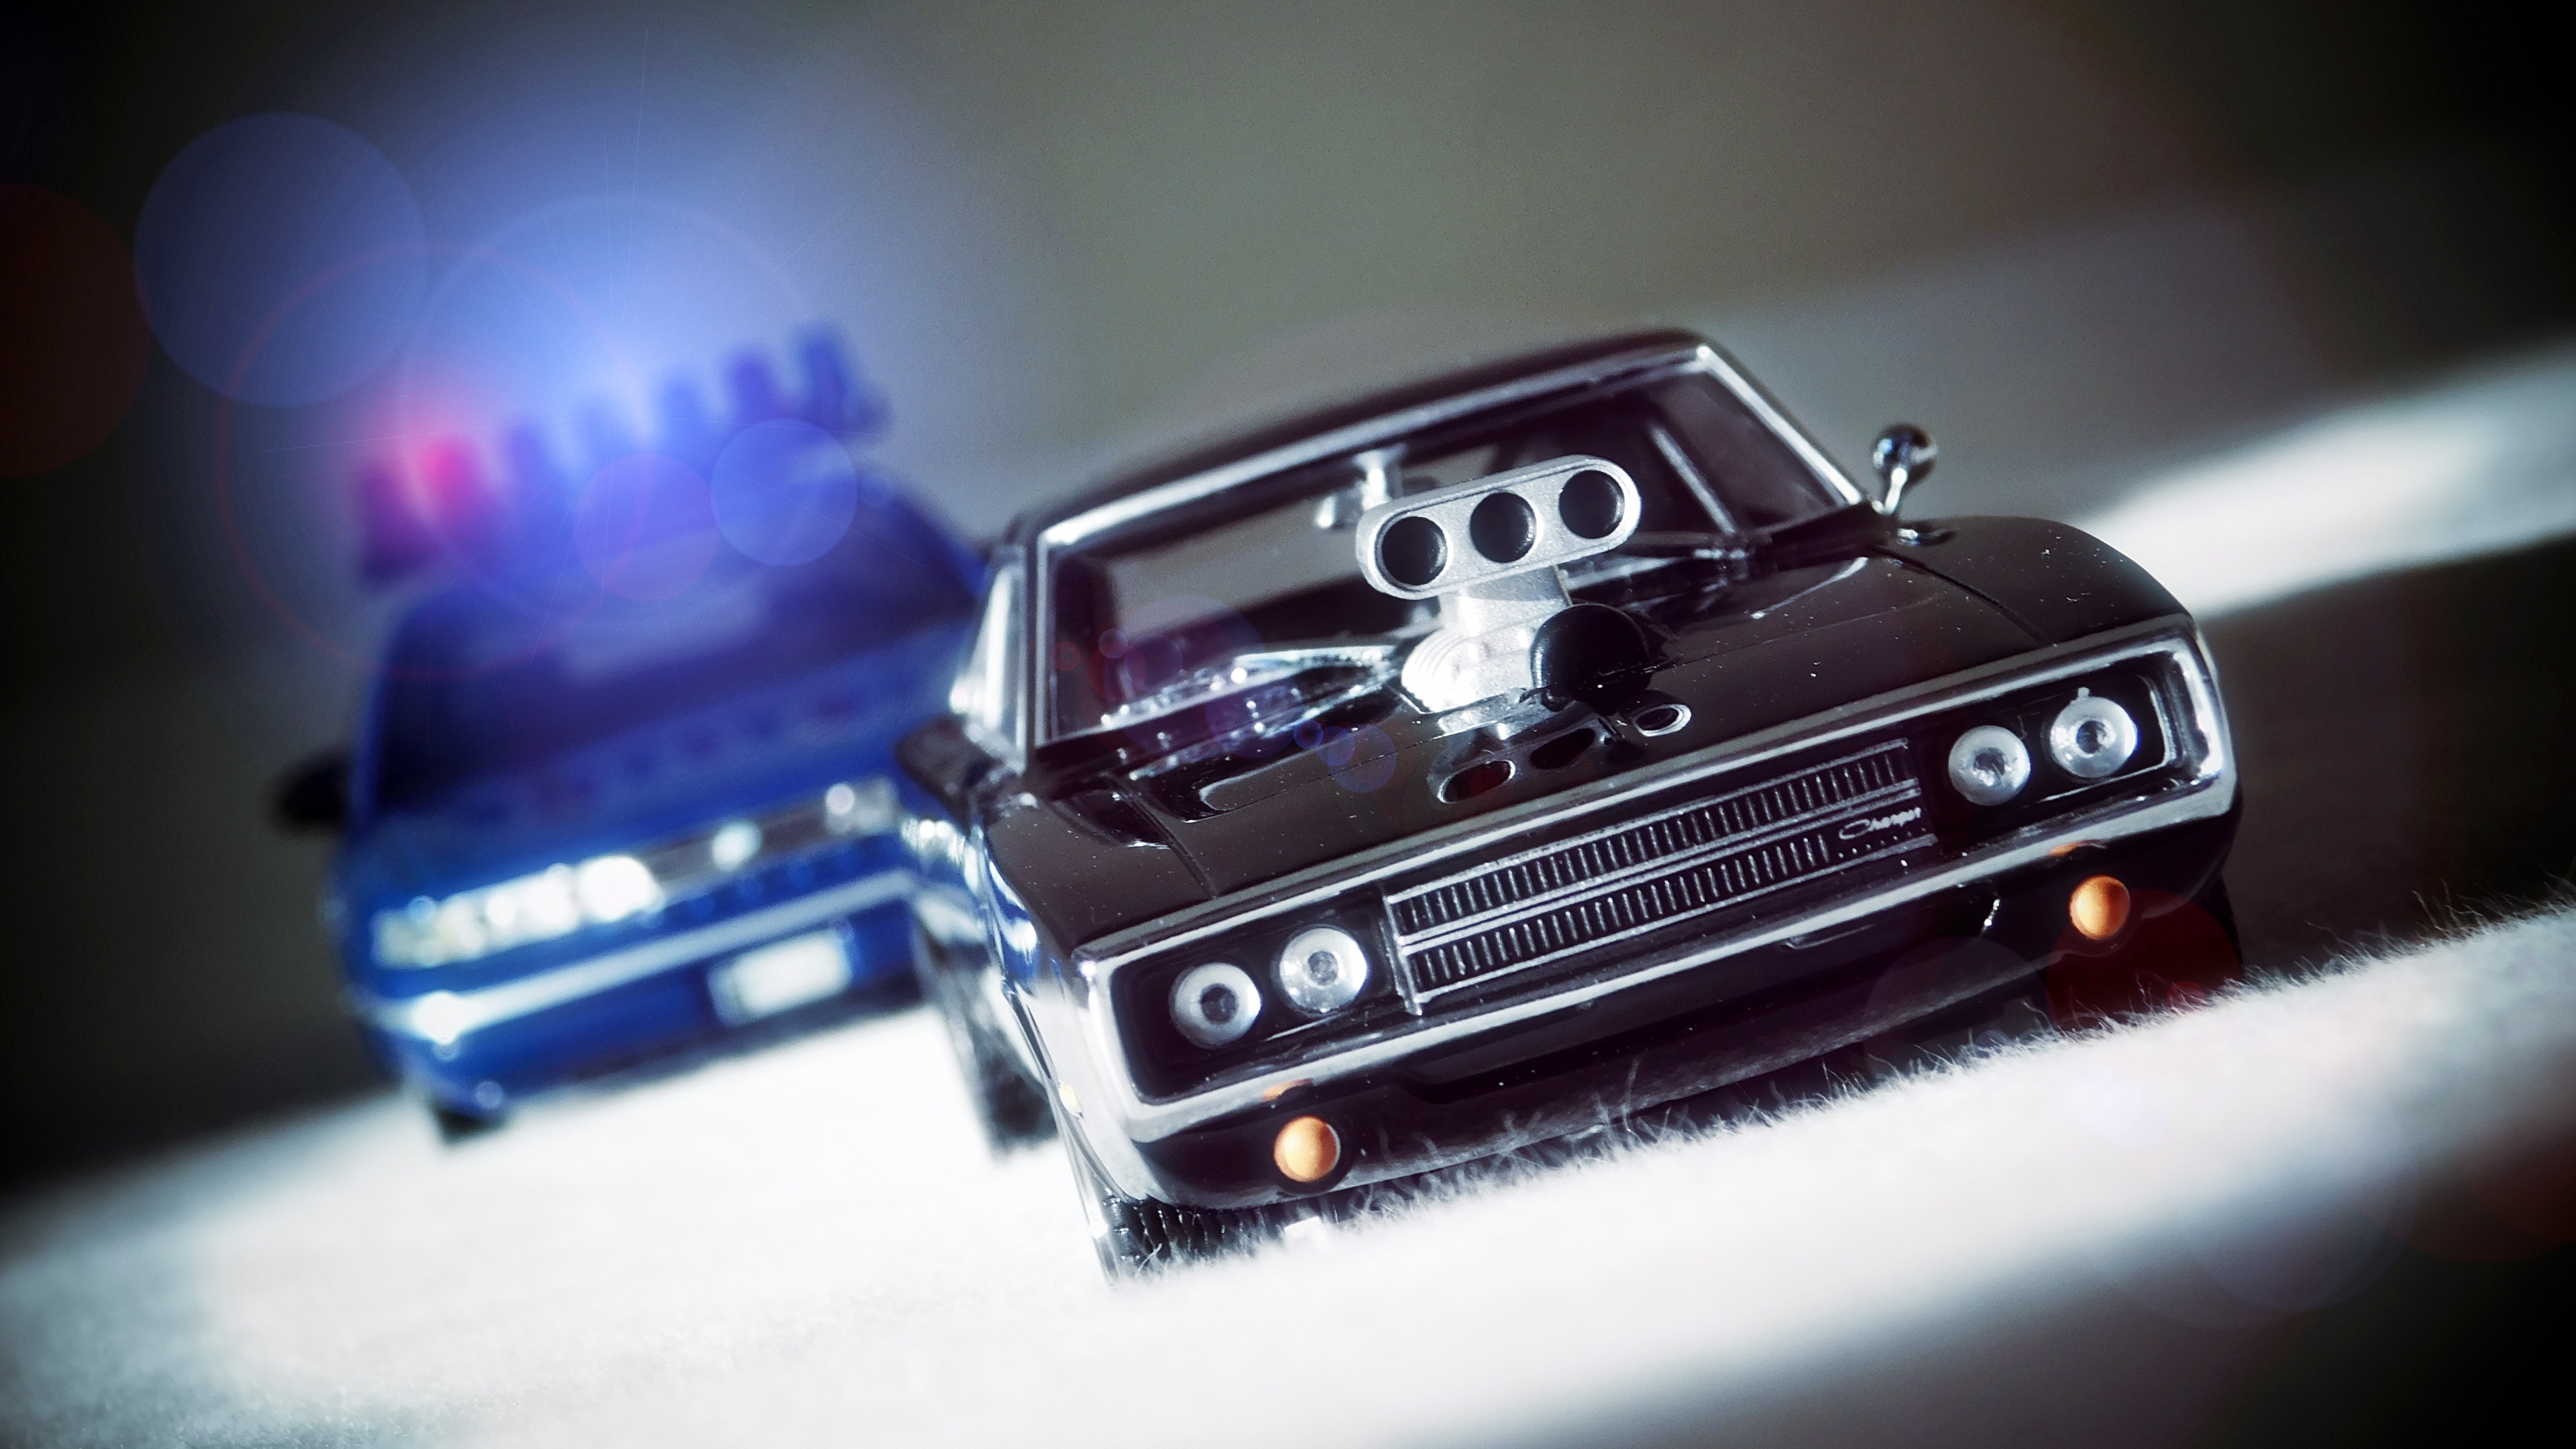
car, vehicle, sports car, miniature, muscle car, race car, supercar, ferocious, dodge, chase, charger, model car, land vehicle, scale model, automobile make, automotive design, luxury vehicle, persecution